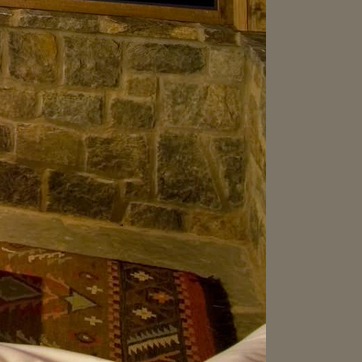
Material: stone